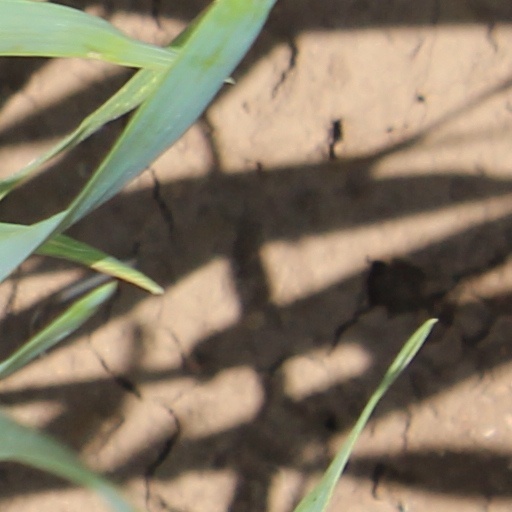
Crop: wheat